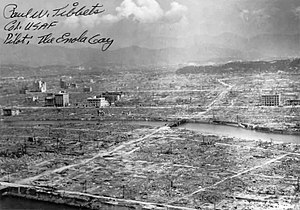
Hiroshima, min elskede
Fotografi af Hiroshima den 6. august 1945, taget af den amerikanske piloten Paul Tibbets, som sendte atombomben ned over byen. Landskabet portrætteres i filmen.
Hiroshima, min elskade er en fransk-japansk dramafilm fra 1959 instrueret af Alain Resnais med manuskript af Marguerite Duras.